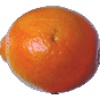
Label: tangelo